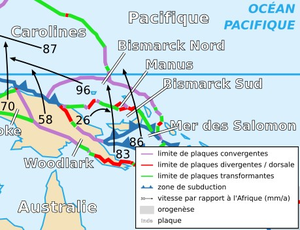
Carte de la plaque de Bismarck Nord
La plaque de Bismarck Nord est une microplaque tectonique de la lithosphère de la planète Terre. Sa superficie est de 0,00956 stéradians. Elle est généralement associée à la plaque pacifique.